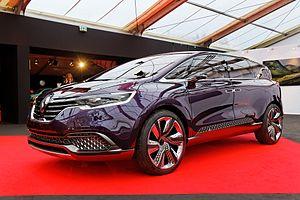
La Renault Espace est une gamme d'automobile monospace du constructeur français Renault. Elle est lancée en 1984, en 1991 puis en 1996, renouvelée en 2002 et enfin depuis 2015.